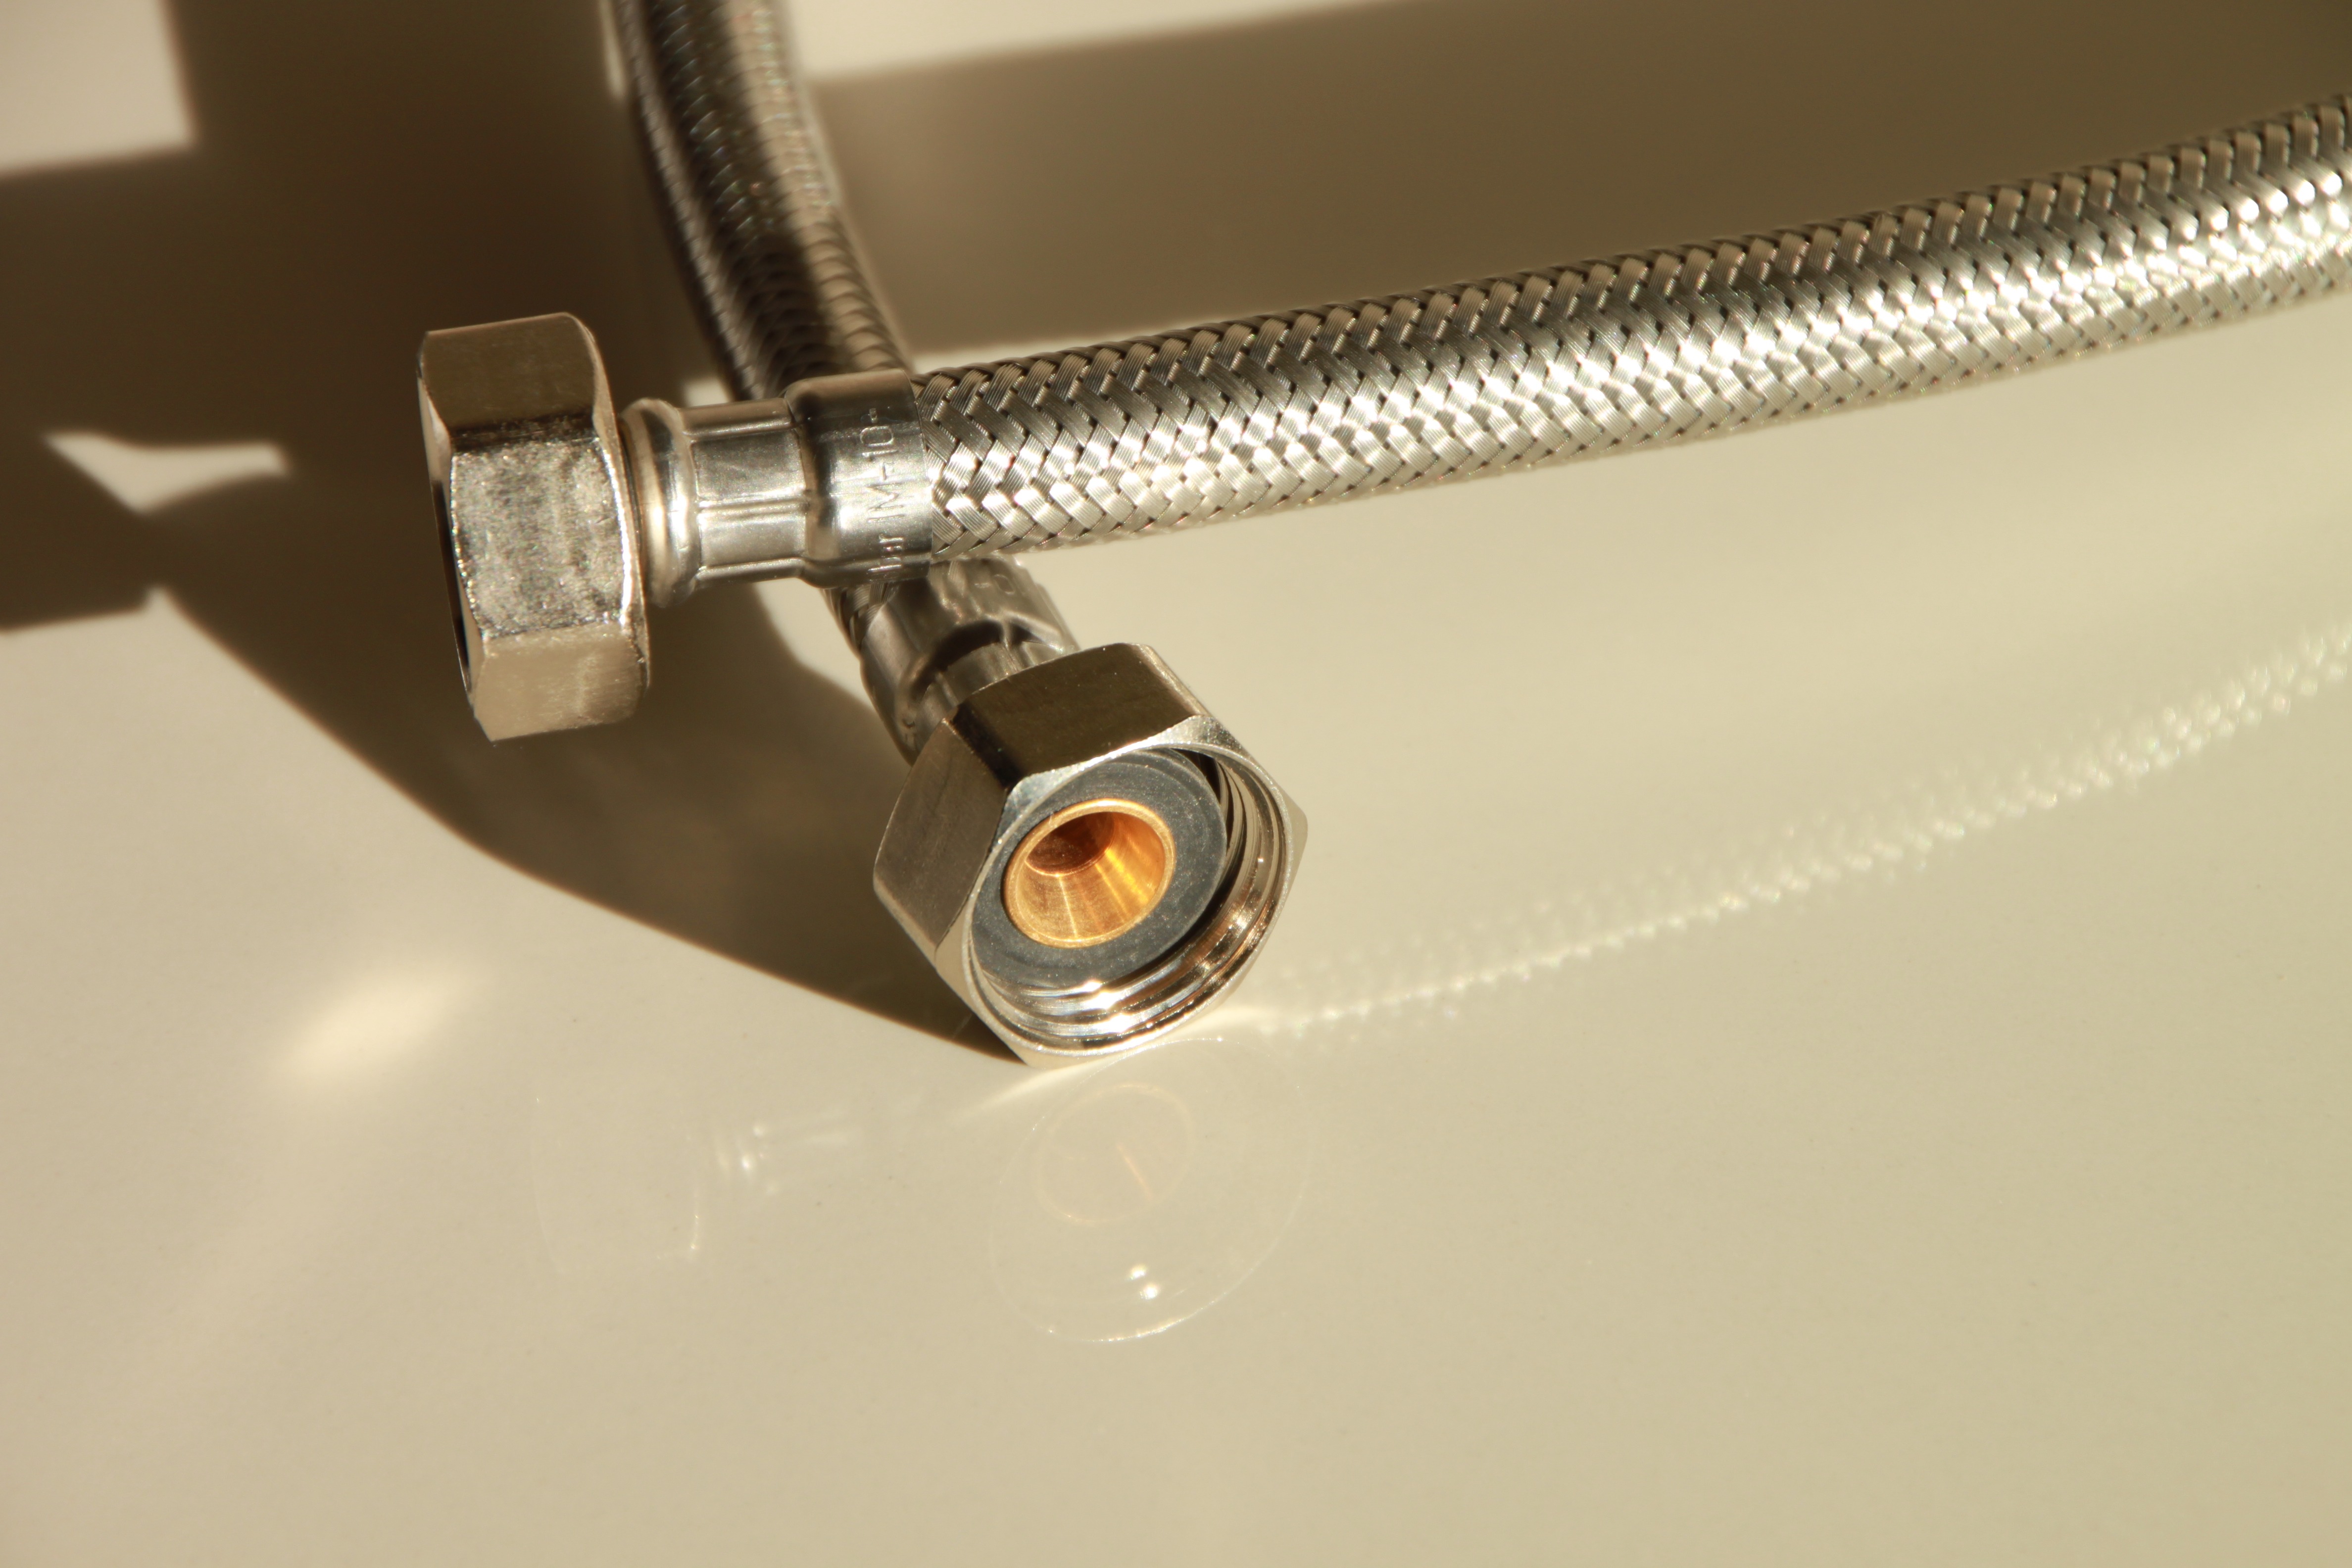
water, steel, lighting, tap, hose, stainless, braided, industries, fittings, flexible, connectors, plumbing fixture